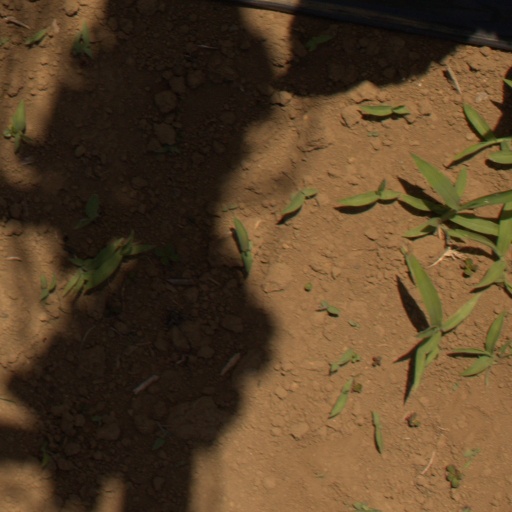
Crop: Jerusalem artichoke